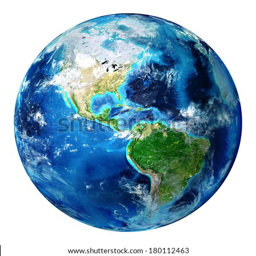
development - elements of this image furnished by spacecraft manufacturer - textured earth three - dimensional